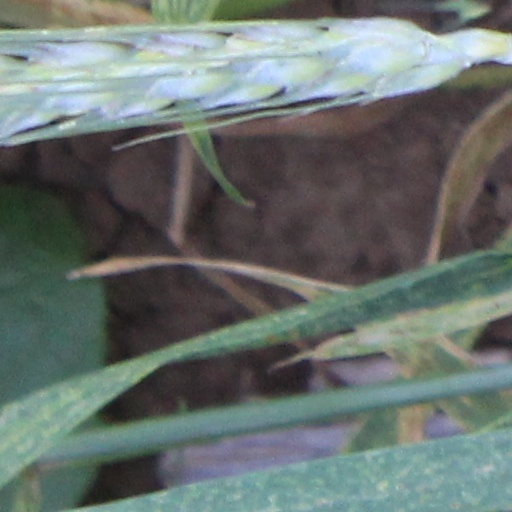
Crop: wheat